2011 Tōhoku earthquake and tsunami

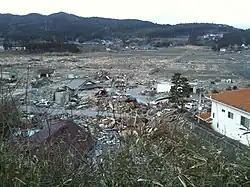
The city of Rikuzentakata, Iwate Prefecture, suffered extensive damage from the tsunami, with almost the entirety of the lower area of the city being destroyed.

The earthquake took place at 14:46 JST (UTC 05:46) around from the nearest point on Japan's coastline, and initial estimates indicated the tsunami would have taken 10 to 30 minutes to reach the areas first affected, and then areas farther north and south based on the geography of the coastline. At 15:55 JST, a tsunami was observed flooding Sendai Airport, which is located near the coast of Miyagi Prefecture, with waves sweeping away cars and planes and flooding various buildings as they traveled inland. The impact of the tsunami in and around Sendai Airport was filmed by an NHK News helicopter, showing a number of vehicles on local roads trying to escape the approaching wave and being engulfed by it. A tsunami hit Iwate Prefecture. Wakabayashi Ward in Sendai was also particularly hard hit. At least 101 designated tsunami evacuation sites were hit by the wave.